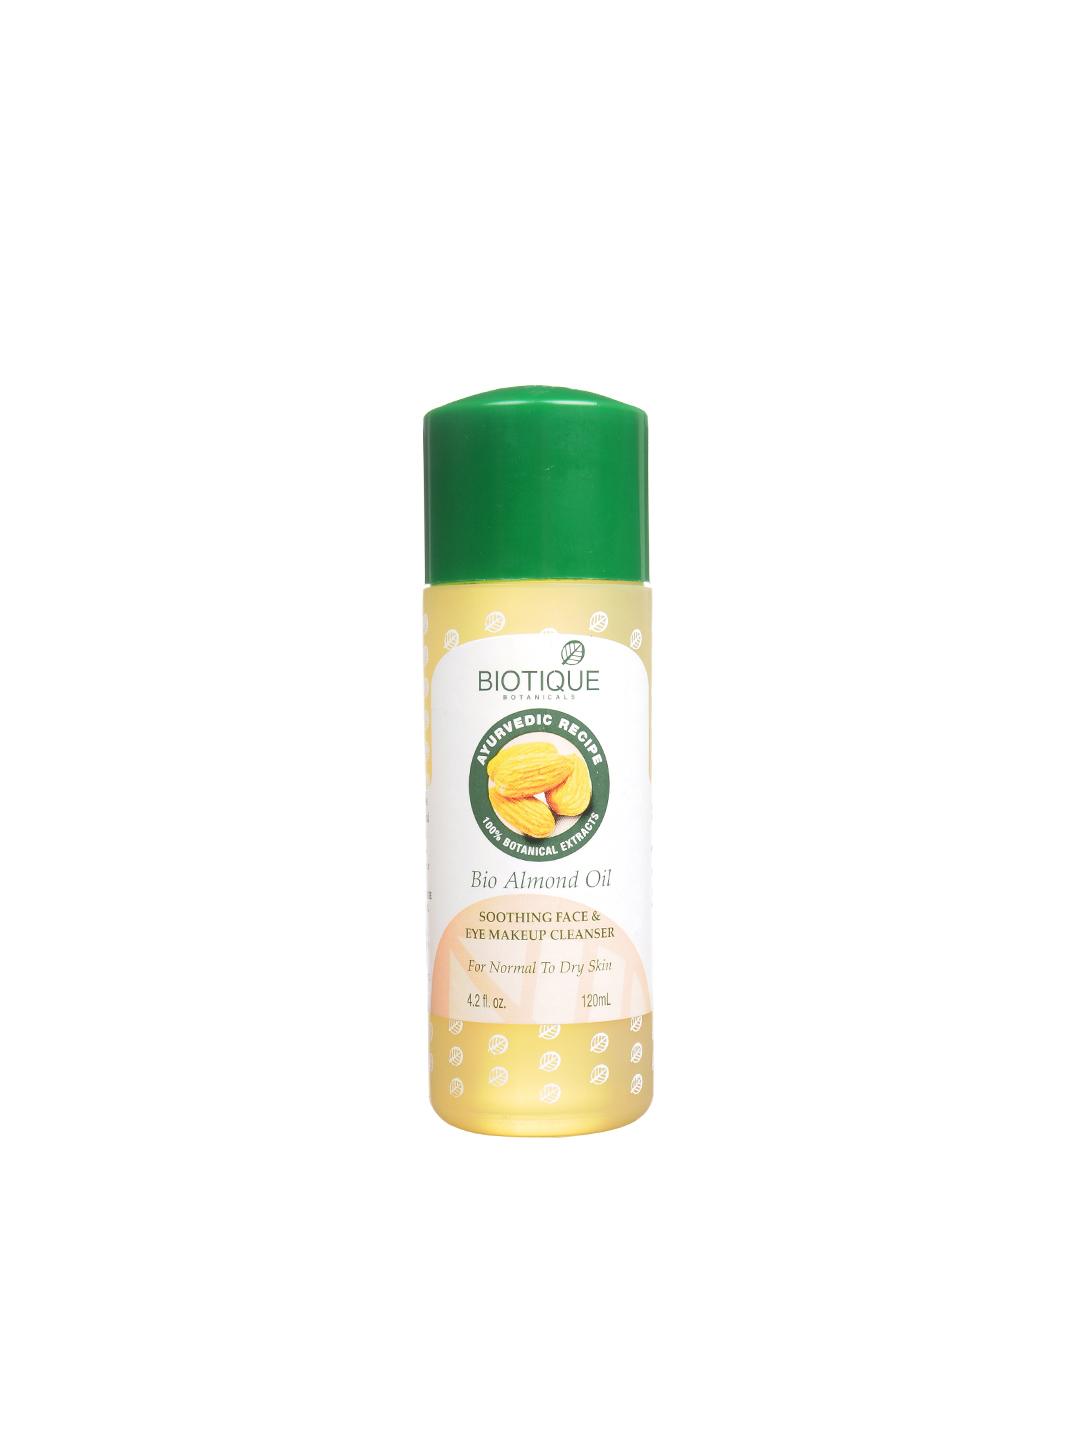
Biotique Bio Almond Oil Soothing Face & Eye Makeup Cleanser
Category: Personal Care / Makeup / Makeup Remover
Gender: Women
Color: Green
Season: Spring 2017
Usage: NA